2016 ATP World Tour Finals

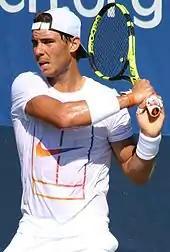
Nadal at the 2016 US Open

On October 20, Nadal announced his was ending his 2016 season despite having enough points to qualify for the event.